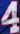
Number: 4